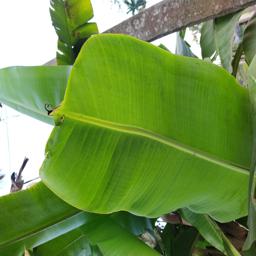
Label: YELLOW SIGATOKA